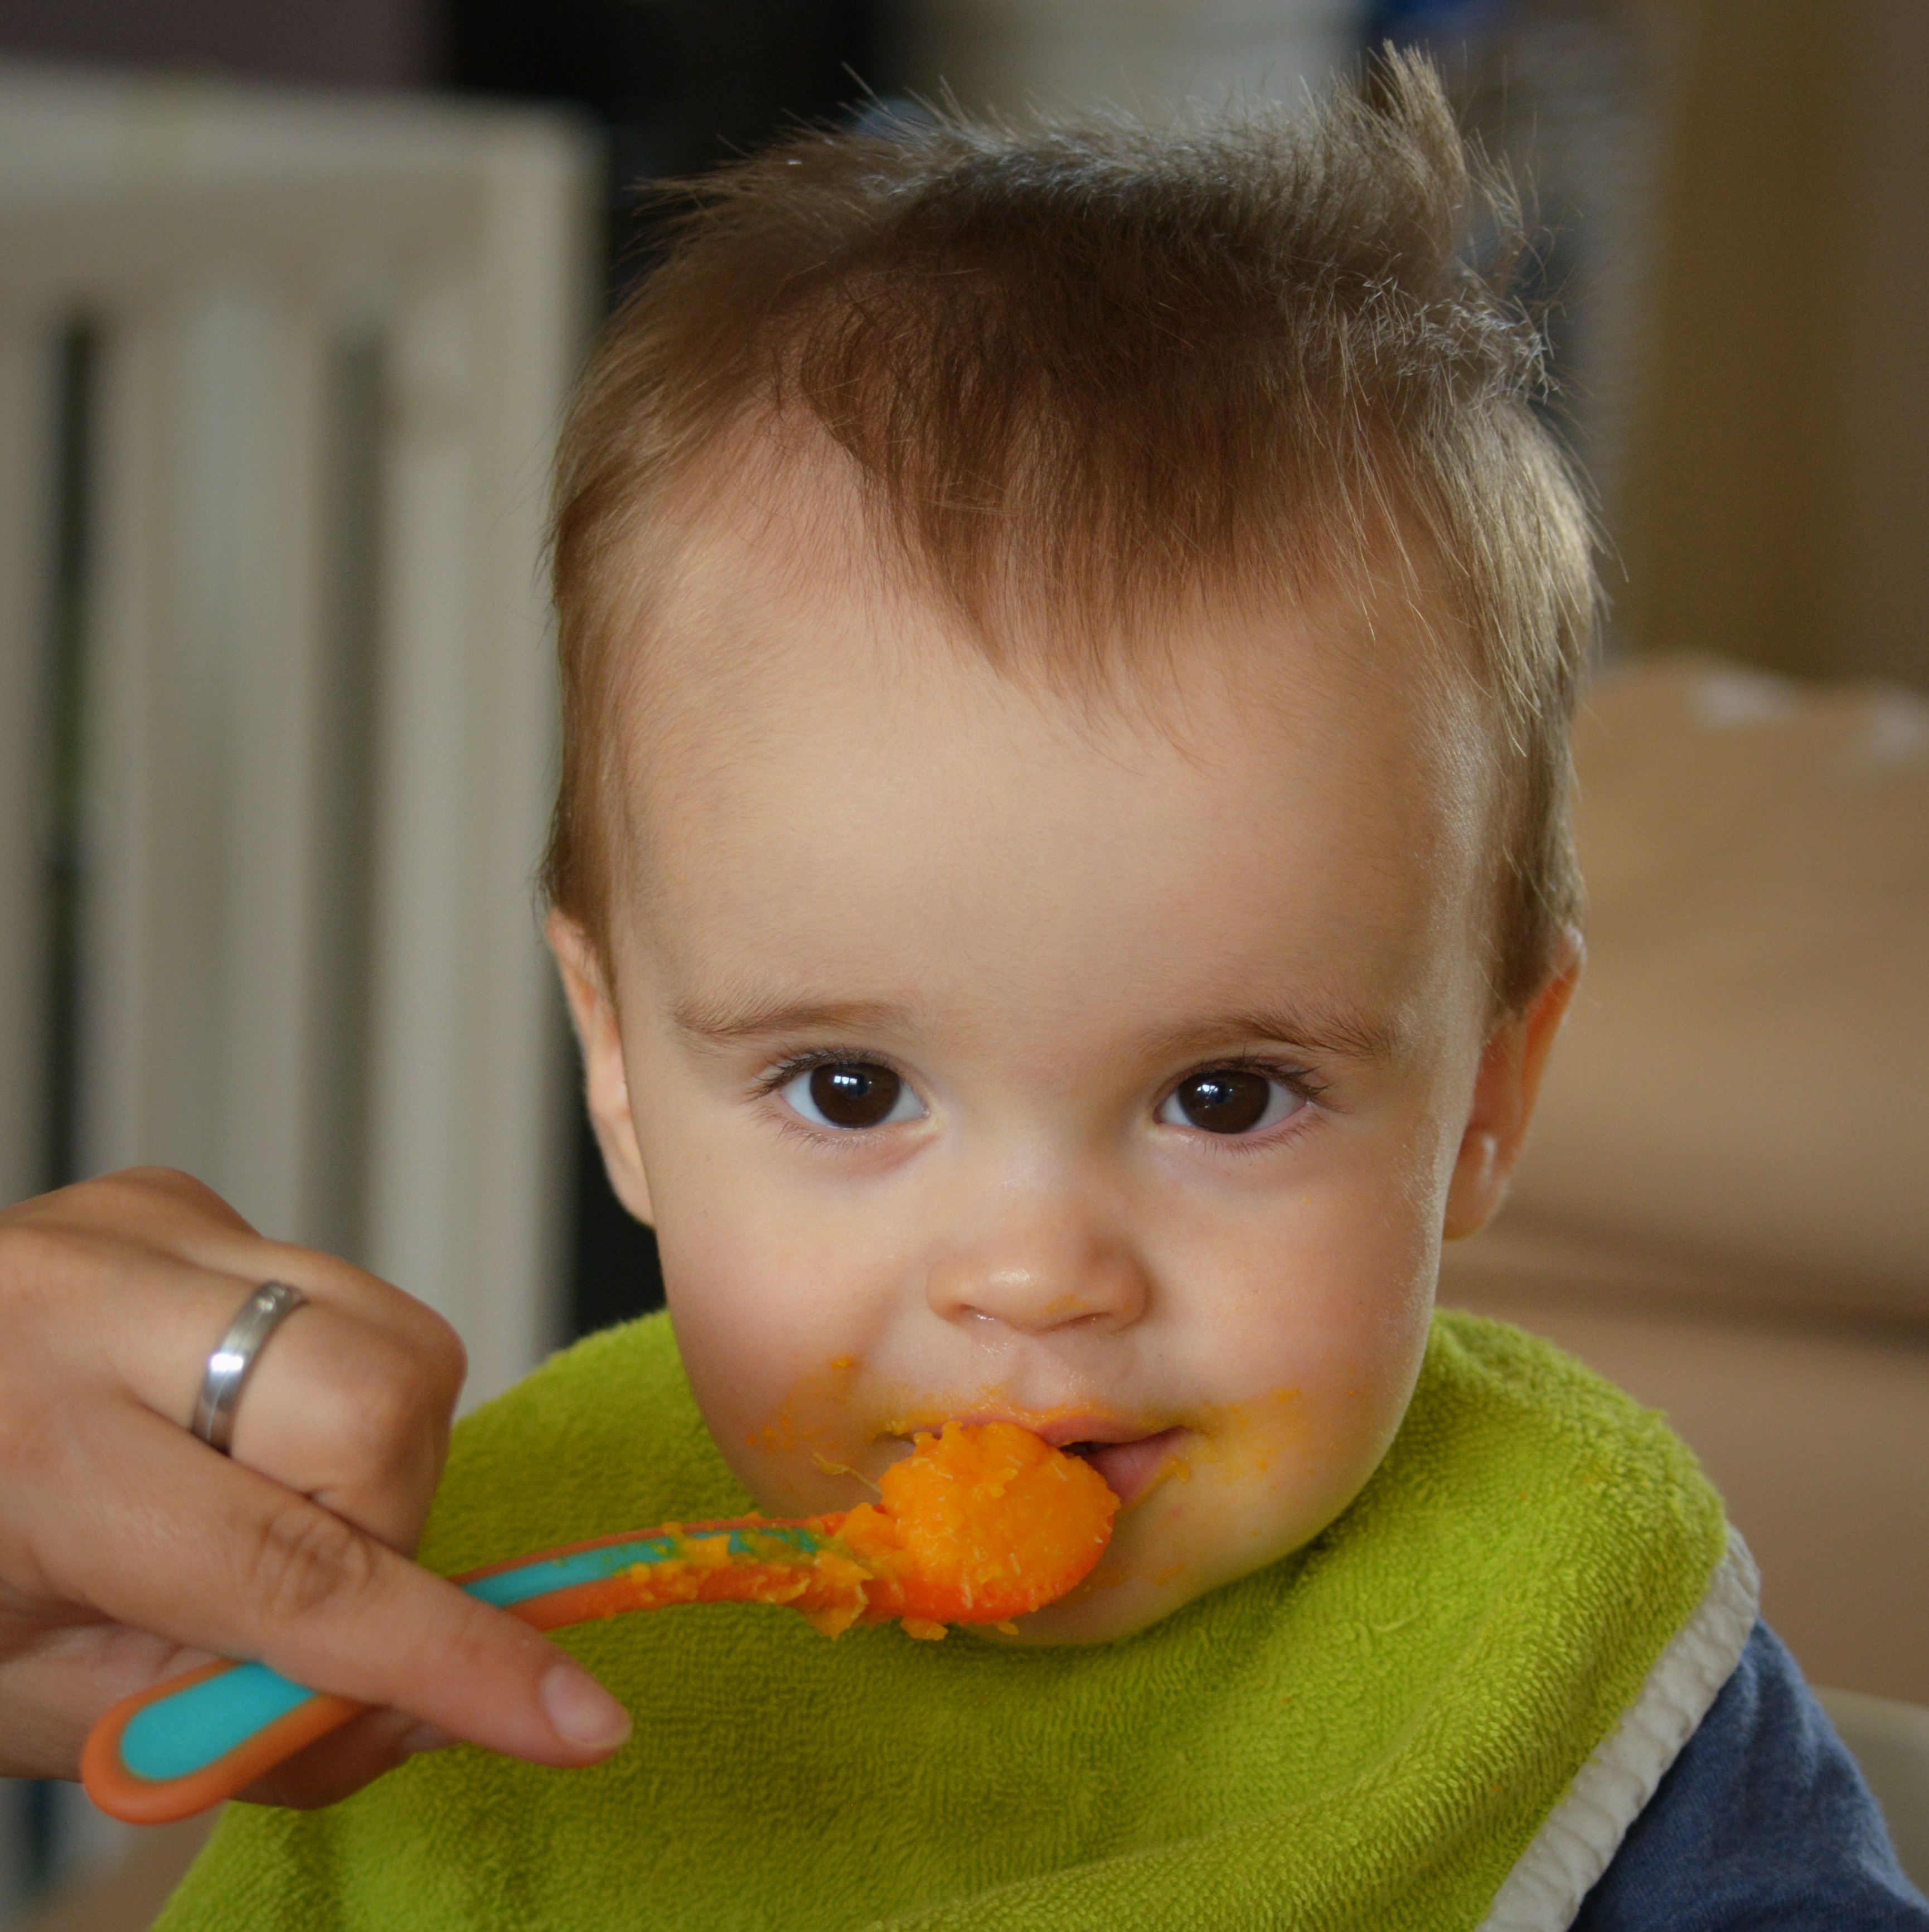
person, people, play, boy, food, child, baby, spoon, hairstyle, smile, face, eating, nose, infant, toddler, eye, skin, organ, sweetness, power supply, vegetable pap, human action